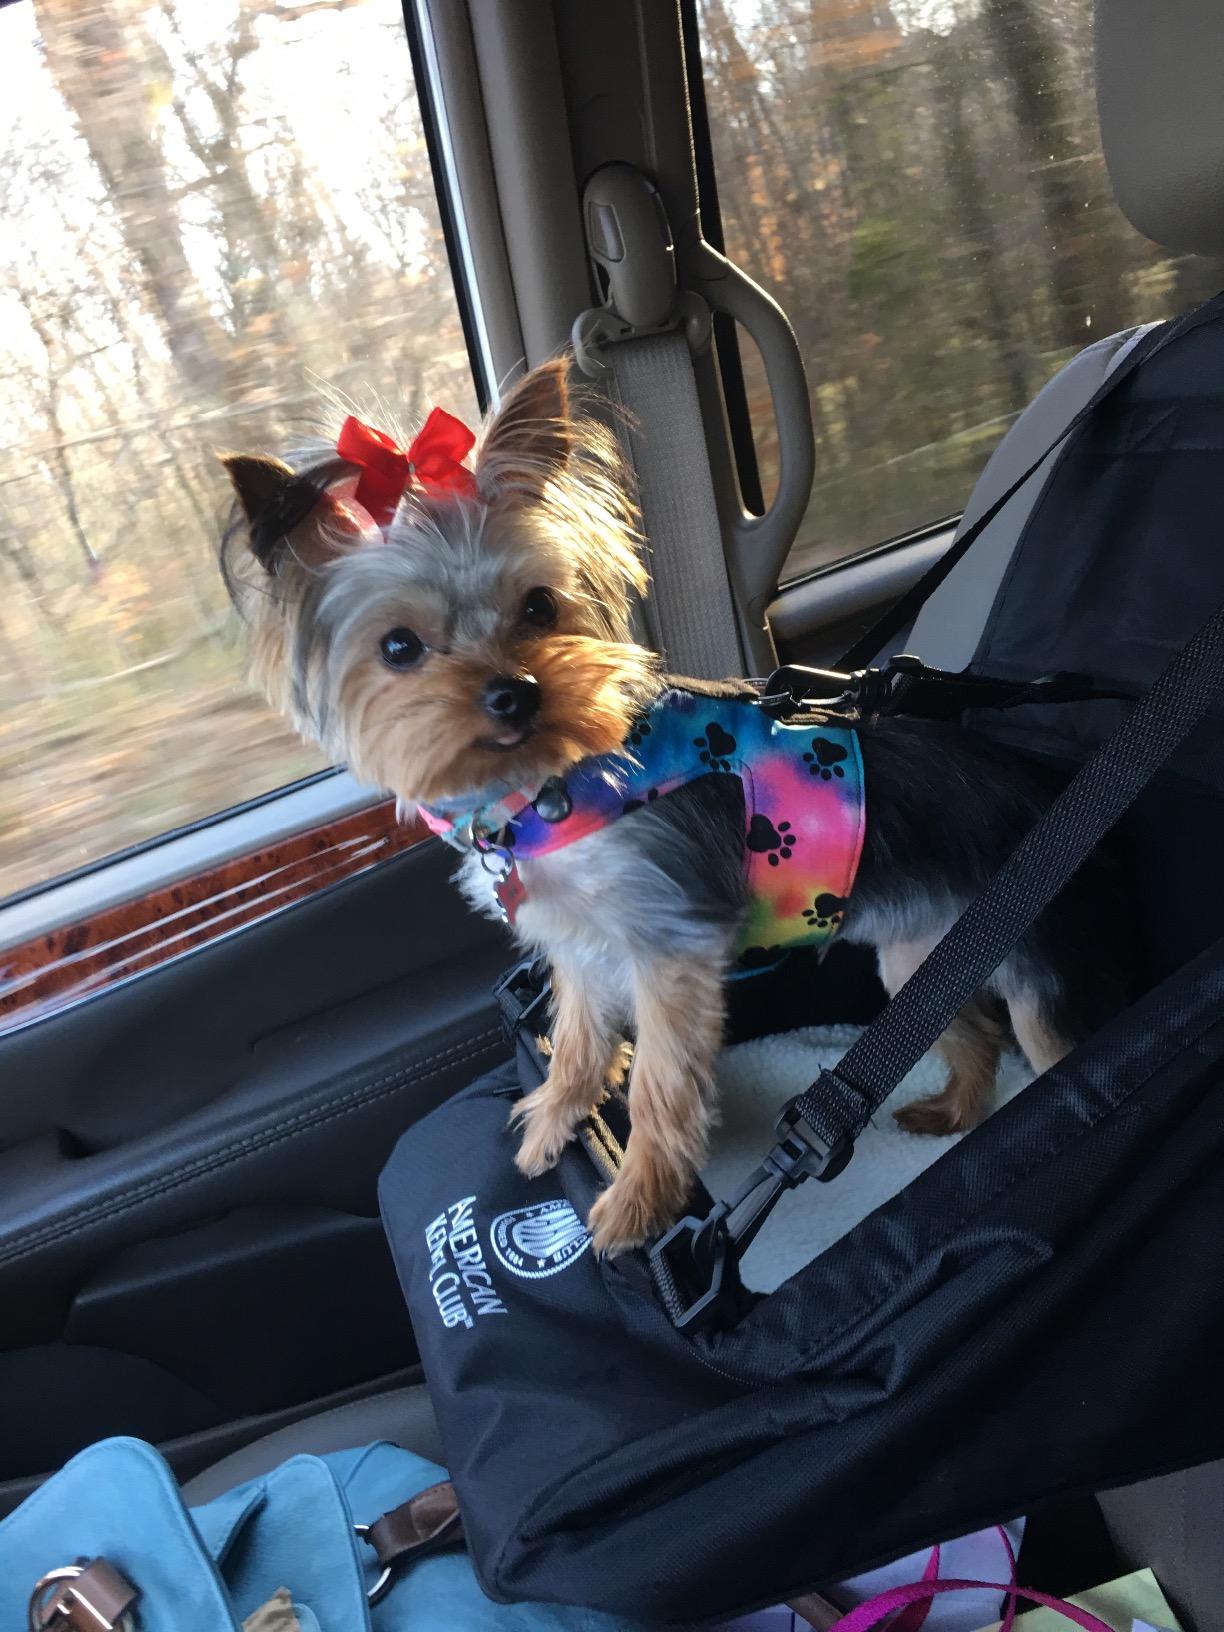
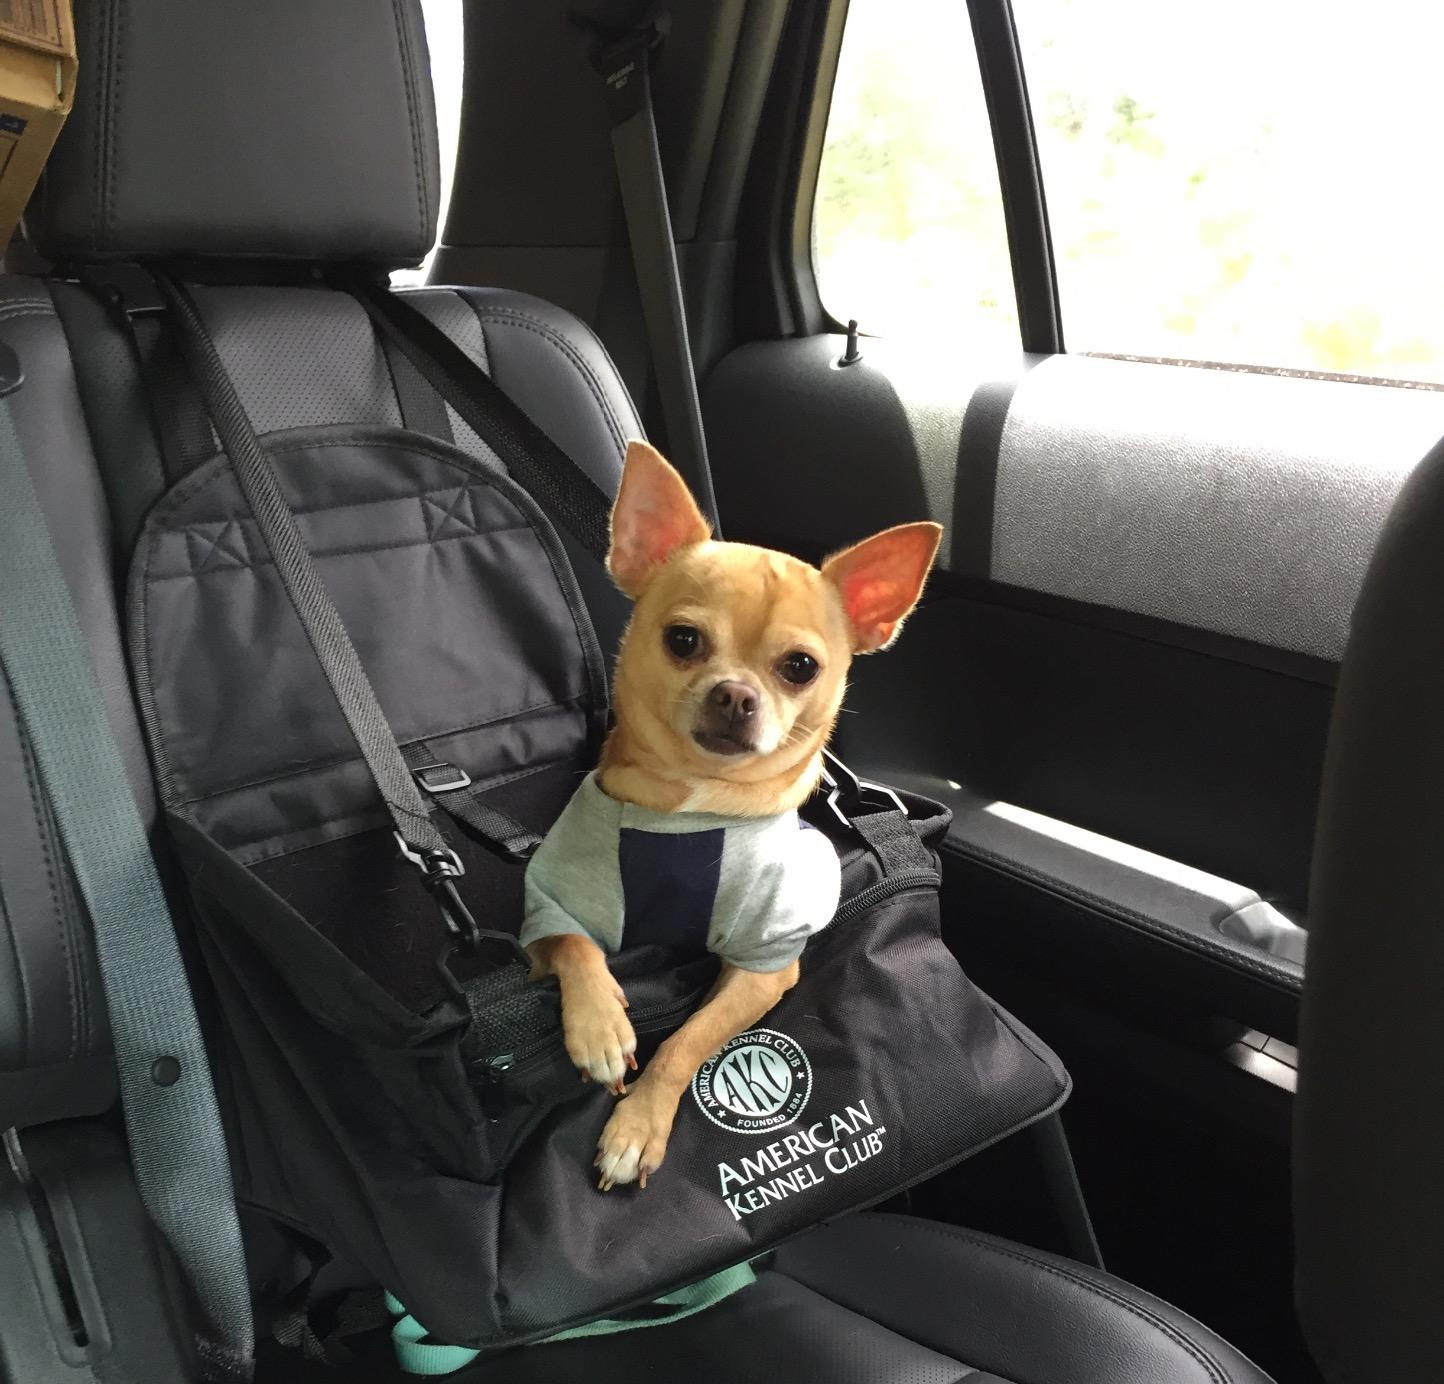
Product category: items_kennel
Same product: yes